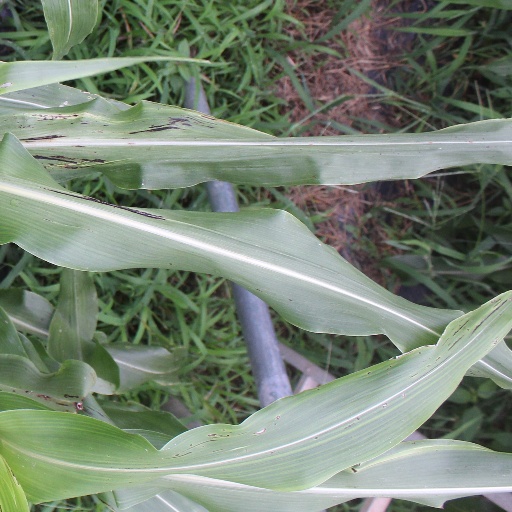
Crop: sorghum